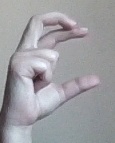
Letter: thal